Morrison Waite

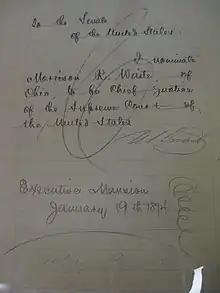
Waite's Chief Justice nomination

President Ulysses S. Grant nominated Waite as Chief Justice on January 19, 1874, after a political circus related to the appointment. Chief Justice Salmon P. Chase died in May 1873, and Grant waited six months before first offering the seat in November to the powerful Senator Roscoe Conkling of New York, who declined.